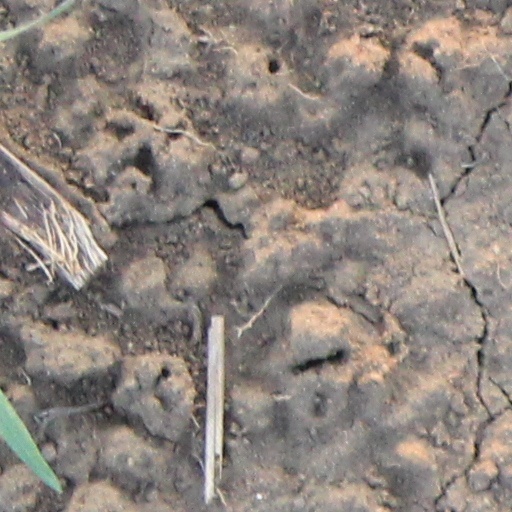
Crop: wheat